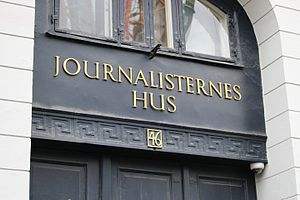
Dansk Journalistforbund
Journalisternes Hus, indgangen på Gammel Strand.
Dansk Journalistforbund – Medier & Kommunikation er et dansk fagforbund for journalister, grafikere, kommunikatører, fotografer, medieteknikere m.v. DJ blev grundlagt 1. januar 1961. Forbundets medlemmer er dels fastansatte, dels freelancere. DJs formand er Tine Johansen.